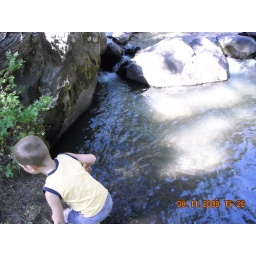
we found this alcove where the water was calm and it was under shade of some monster pine trees